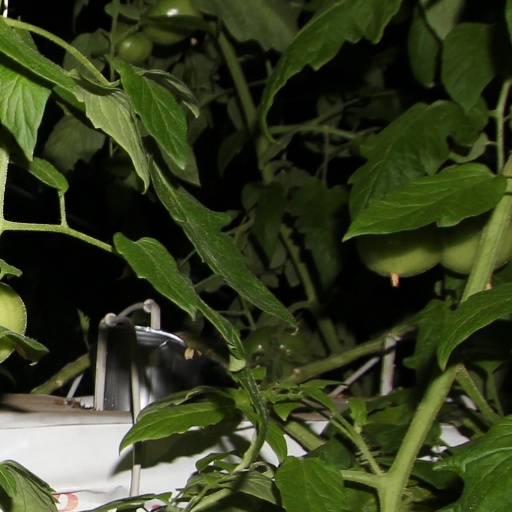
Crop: tomato